Wilmslow railway station

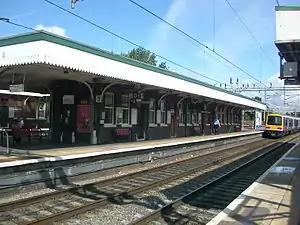
Wilmslow railway station in 2007

Wilmslow railway station serves the town of Wilmslow in Cheshire, England, south of Manchester Piccadilly on the Crewe to Manchester Line.